Eleusinion

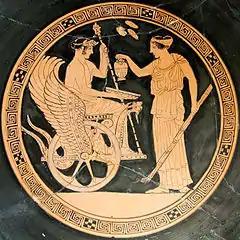
Depiction of Triptolemus and Kore on a mid-5th century BC Attic red-figure cup.

Eleusinion, also called the City Eleusinion was a sanctuary on the lower part of the north slope of the Acropolis in Athens, Greece, dedicated to Demeter and Kore (Persephone). It was the central hub of Eleusinian Mysteries within Athens and the starting point for the annual procession to Eleusis, in the northwest of Attica. Religious activity is attested in the area from the 7th century BC and construction took place throughout late Archaic, Classical, Hellenistic, and Roman periods. The sanctuary was enclosed within the new city walls built after the Herulian sack of Athens in AD 267 and it remained in use until the late fourth century AD.